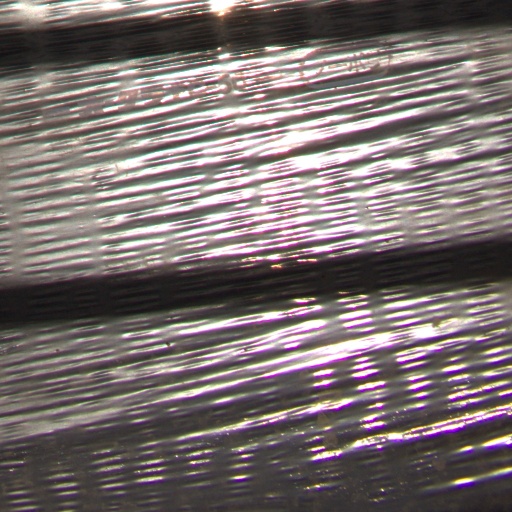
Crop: Jerusalem artichoke